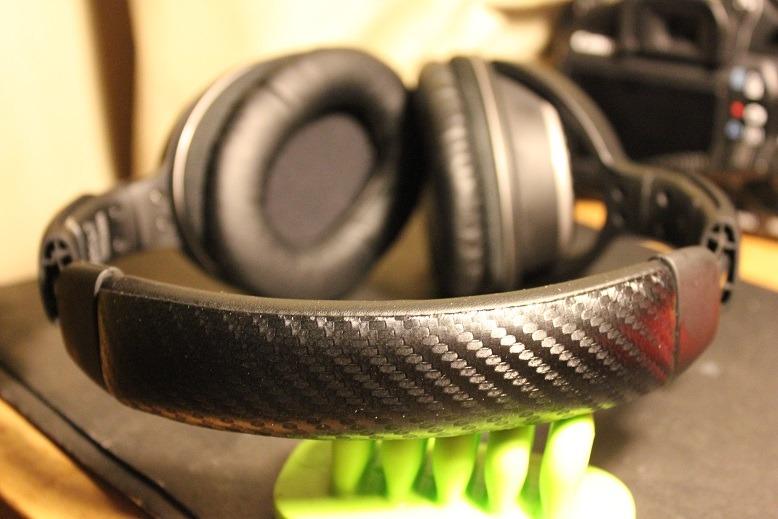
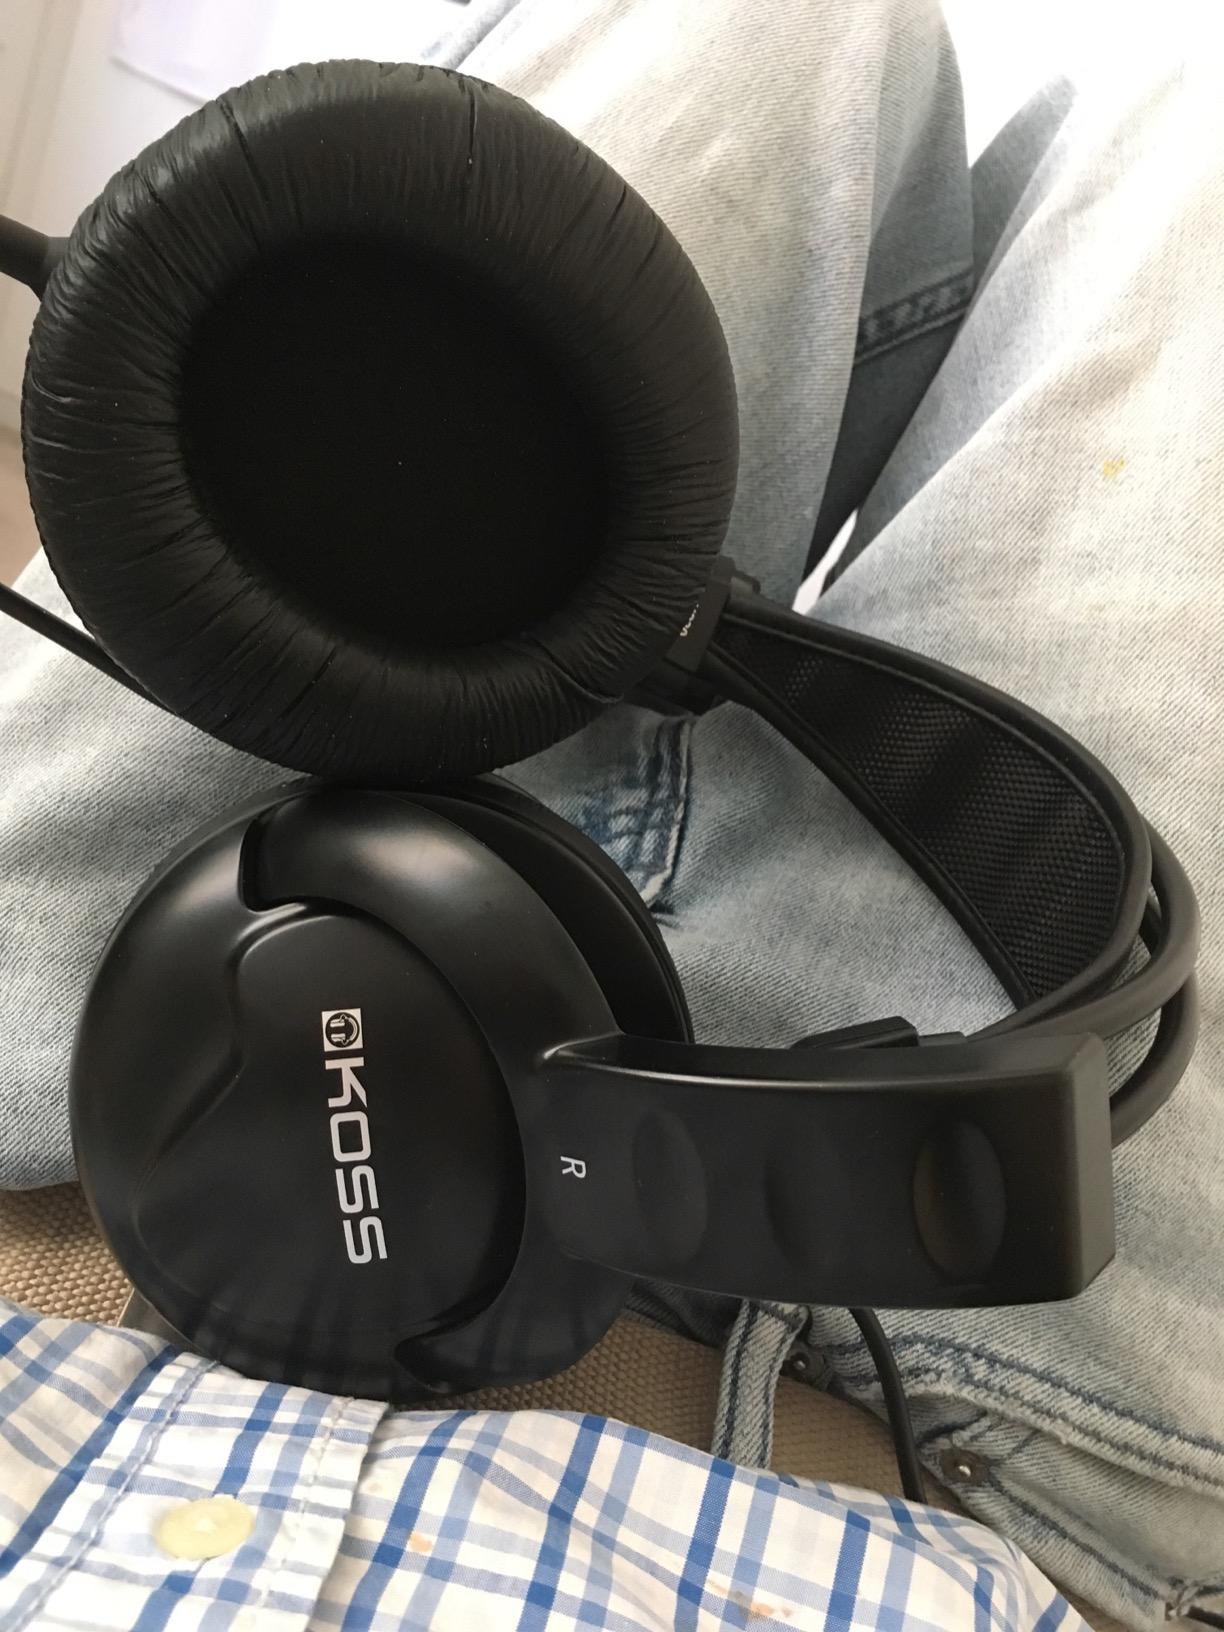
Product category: headphones
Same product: no